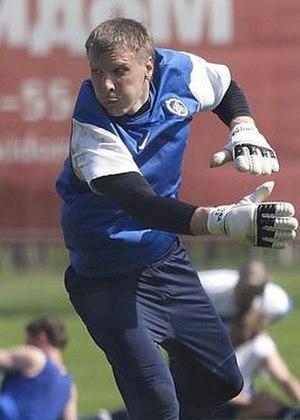
Dmitri Vladimirovitch Borodine, né le 8 octobre 1977 à Léningrad, est un joueur de football russe évoluant au poste de gardien de but.